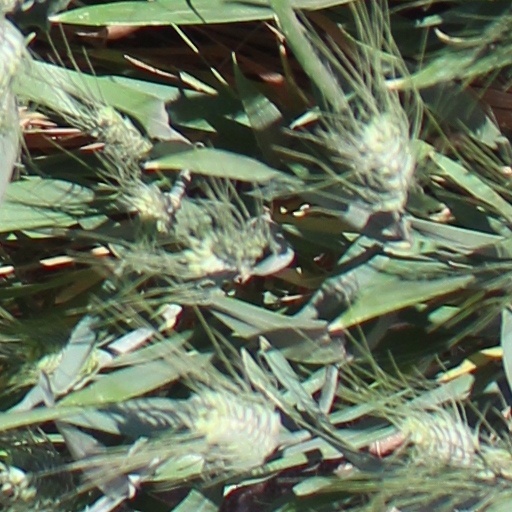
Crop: wheat